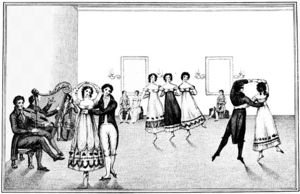
La danse est l'art de mouvoir le corps humain constitué d'une suite de mouvements ordonnés, souvent rythmés par de la musique.